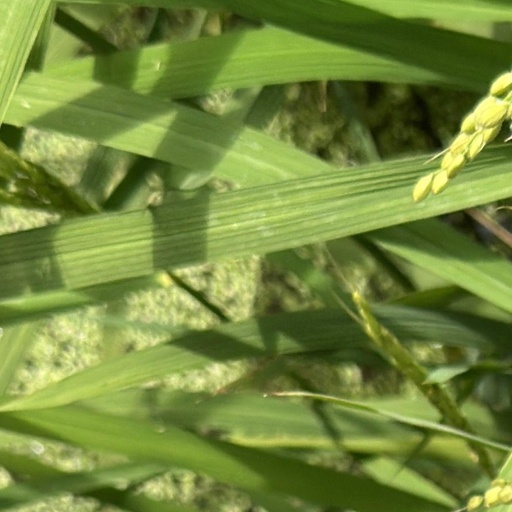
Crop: rice